Typha angustifolia

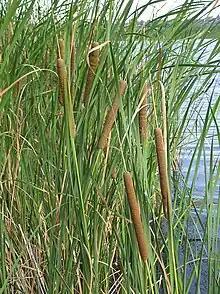
"Typha angustifolia", mature fruiting stems, Volgograd Reservoir, Russia

The species is universally accepted to be native across most of Eurasia, and in the far northwest of Africa, where it is widely distributed in temperate and subtropical regions, growing in marshes, wetlands, and along the edges of ponds and lakes. Its status in North America, accepted as native by some, remains far from clear. In 1987 it was argued that the species was introduced from Europe to North America, with a human-mediated arrival on the east coast between 1800–1820. Later, pollen data gave credence to the idea that the species was present in North America pre-contact, but subsequent examination of this question suggests it remains very uncertain: ""T. angustifolia" is likely not native with European origins", with the species no more than "possibly native to the tidal wetlands of the eastern seaboard". Within North America, it is also thought to have spread recently from coastal to inland locations.